South Molton (UK Parliament constituency)

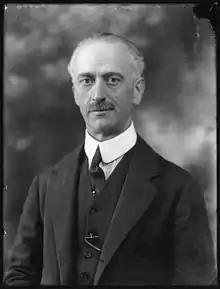
George Lambert

Another General Election was required to take place before the end of 1940. The political parties had been making preparations for an election to take place from 1939 and by the end of this year, the following candidates had been selected;